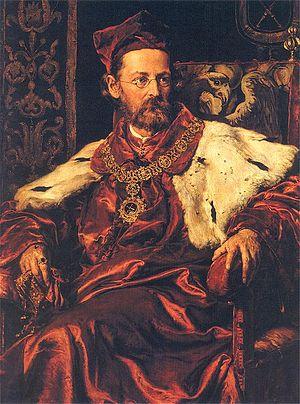
Józef Szujski, né le 16 juin 1835 à Tarnów et mort le 7 février 1883 à Cracovie, est un historien, homme de lettres et homme politique conservateur polonais de Galicie.